Thracians

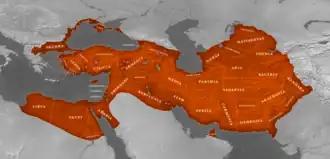
The Province of Skudra (Thrace and Macedonia) in the Achaemenid Empire, 480 BC

In the 6th century BC the Persian Achaemenid Empire conquered Thrace, starting in 513 BC, when the Achaemenid king Darius I amassed an army and marched from Achaemenid-ruled Anatolia into Thrace, and from there he crossed the Arteskos river and then proceeded through the valley-route of the Hebros river. This was an act of conquest by Darius I, who sought to create a new satrapy in the Balkans, and had during his march sent emissaries to the Thracians found on the path of his army as well as to the many other Thracian tribes over a wide area. All these peoples of Thrace, including the Odrysae, submitted to the Achaemenid king until his army reached the territory of Thracian tribe of the Getae who lived just south of the Danube river and who in vain attempted to resist the Achaemenid conquest. After the resistance of the Getae was defeated and they were forced to provide the Achaemenid army with soldiers, all the Thracian tribes between the Aegean Sea and the Danube river had been subjected by the Achaemenid Empire. Once Darius had reached the Danube, he crossed the river and campaigned against the Scythians, after which he returned to Anatolia through Thrace and left a large army in Europe under the command of his general Megabazus.